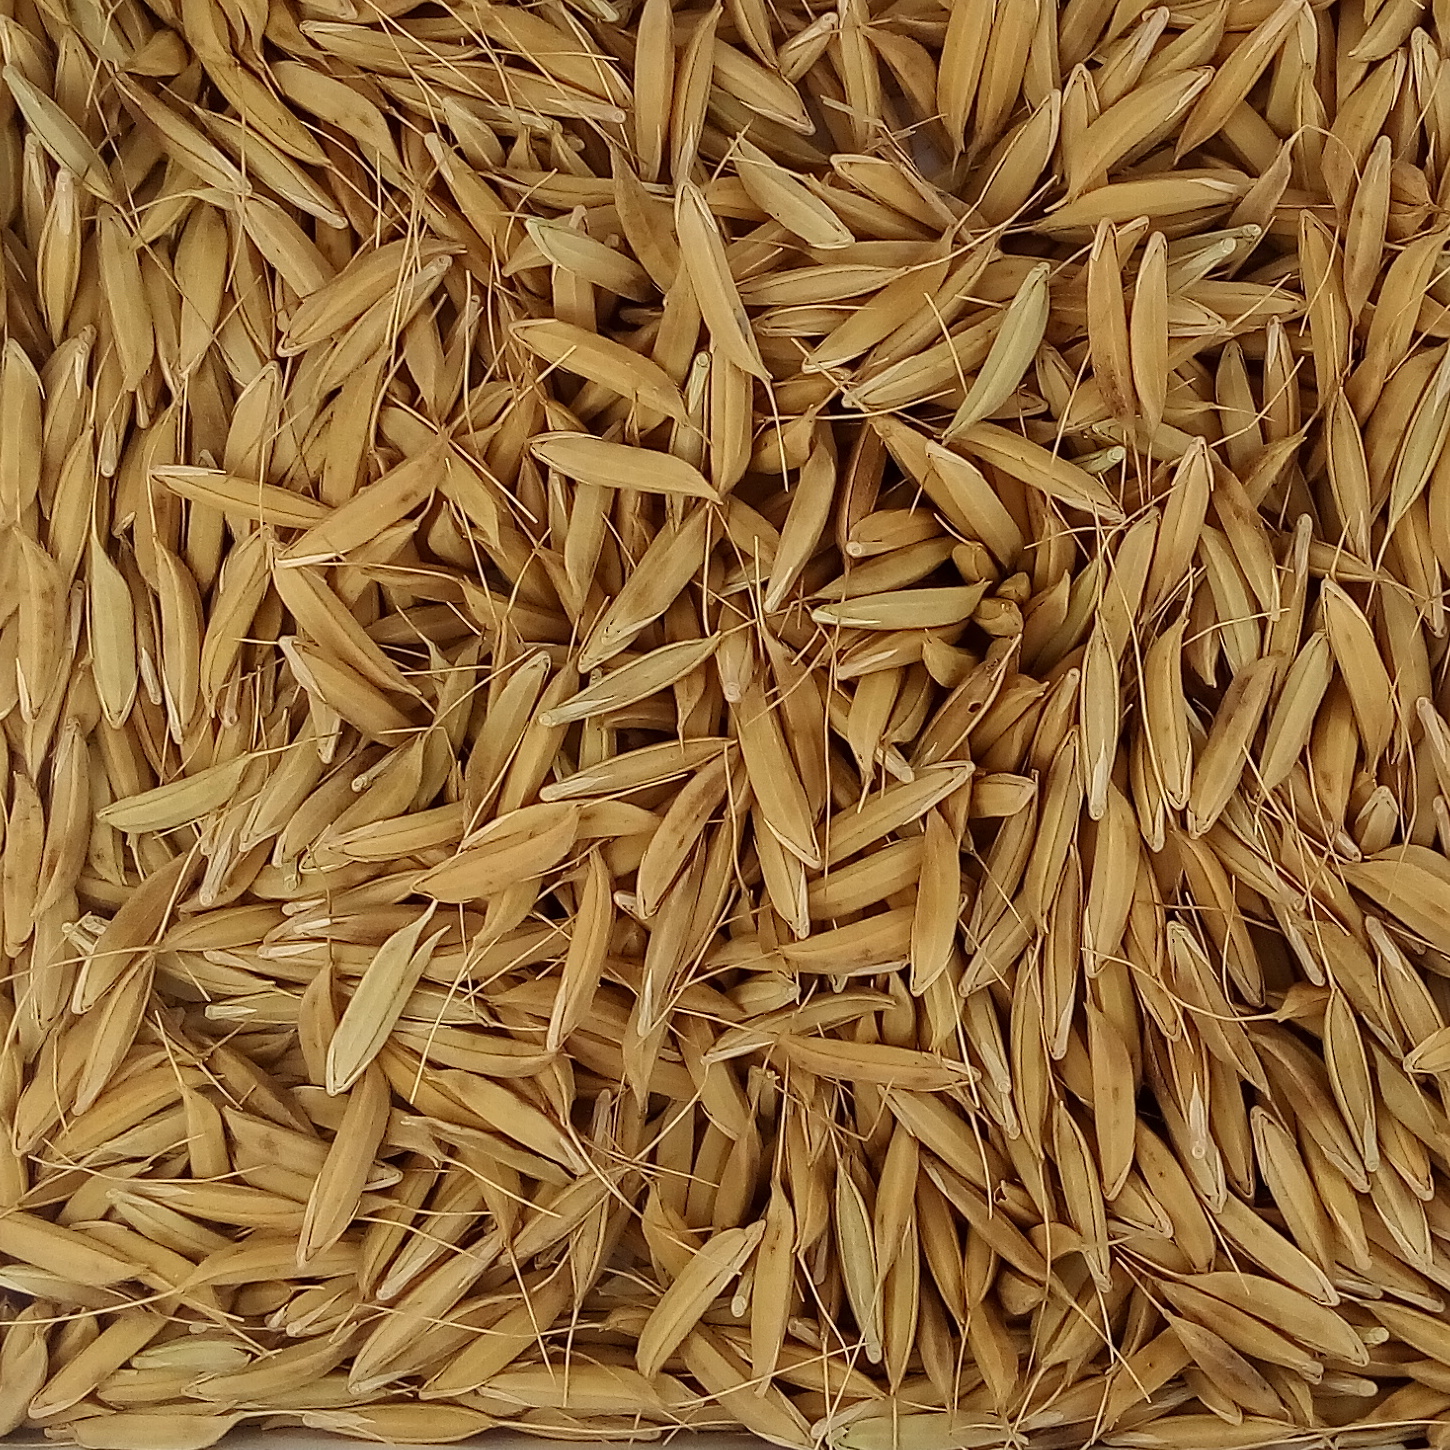
Rice seed variety: CSR_30